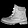
Label: Ankle boot